Shell (projectile)

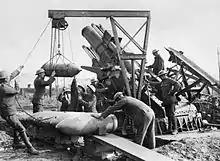
15 inch high-explosive howitzer shells, circa 1917

Although smokeless powders were used as a propellant, they could not be used as the substance for the explosive warhead, because shock sensitivity sometimes caused detonation in the artillery barrel at the time of firing. Picric acid was the first high-explosive nitrated organic compound widely considered suitable to withstand the shock of firing in conventional artillery. In 1885, based on research of Hermann Sprengel, French chemist Eugène Turpin patented the use of pressed and cast picric acid in blasting charges and artillery shells. In 1887, the French government adopted a mixture of picric acid and guncotton under the name "Melinite". In 1888, Britain started manufacturing a very similar mixture in Lydd, Kent, under the name "Lyddite".